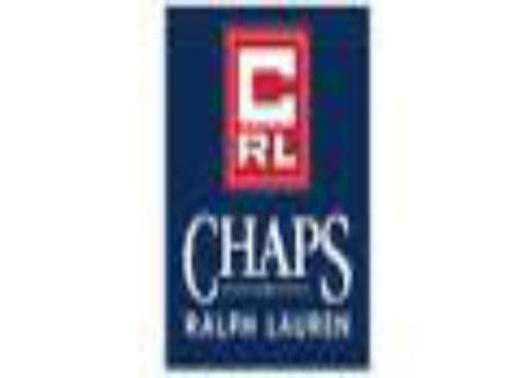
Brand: chaps
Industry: Clothes